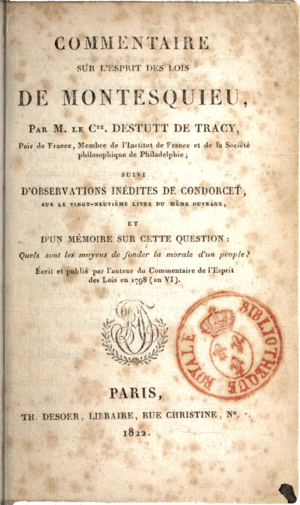
Antoine Destutt de Tracy, né le 20 juillet 1754 à Paris, où il est mort le 9 mars 1836, est un militaire, polititologue et philosophe français, fondateur de l’idéologie.